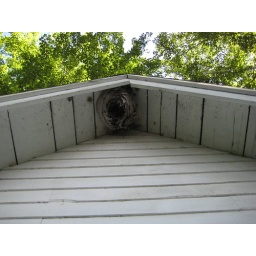
The old wasp nest in the eve of the boat house